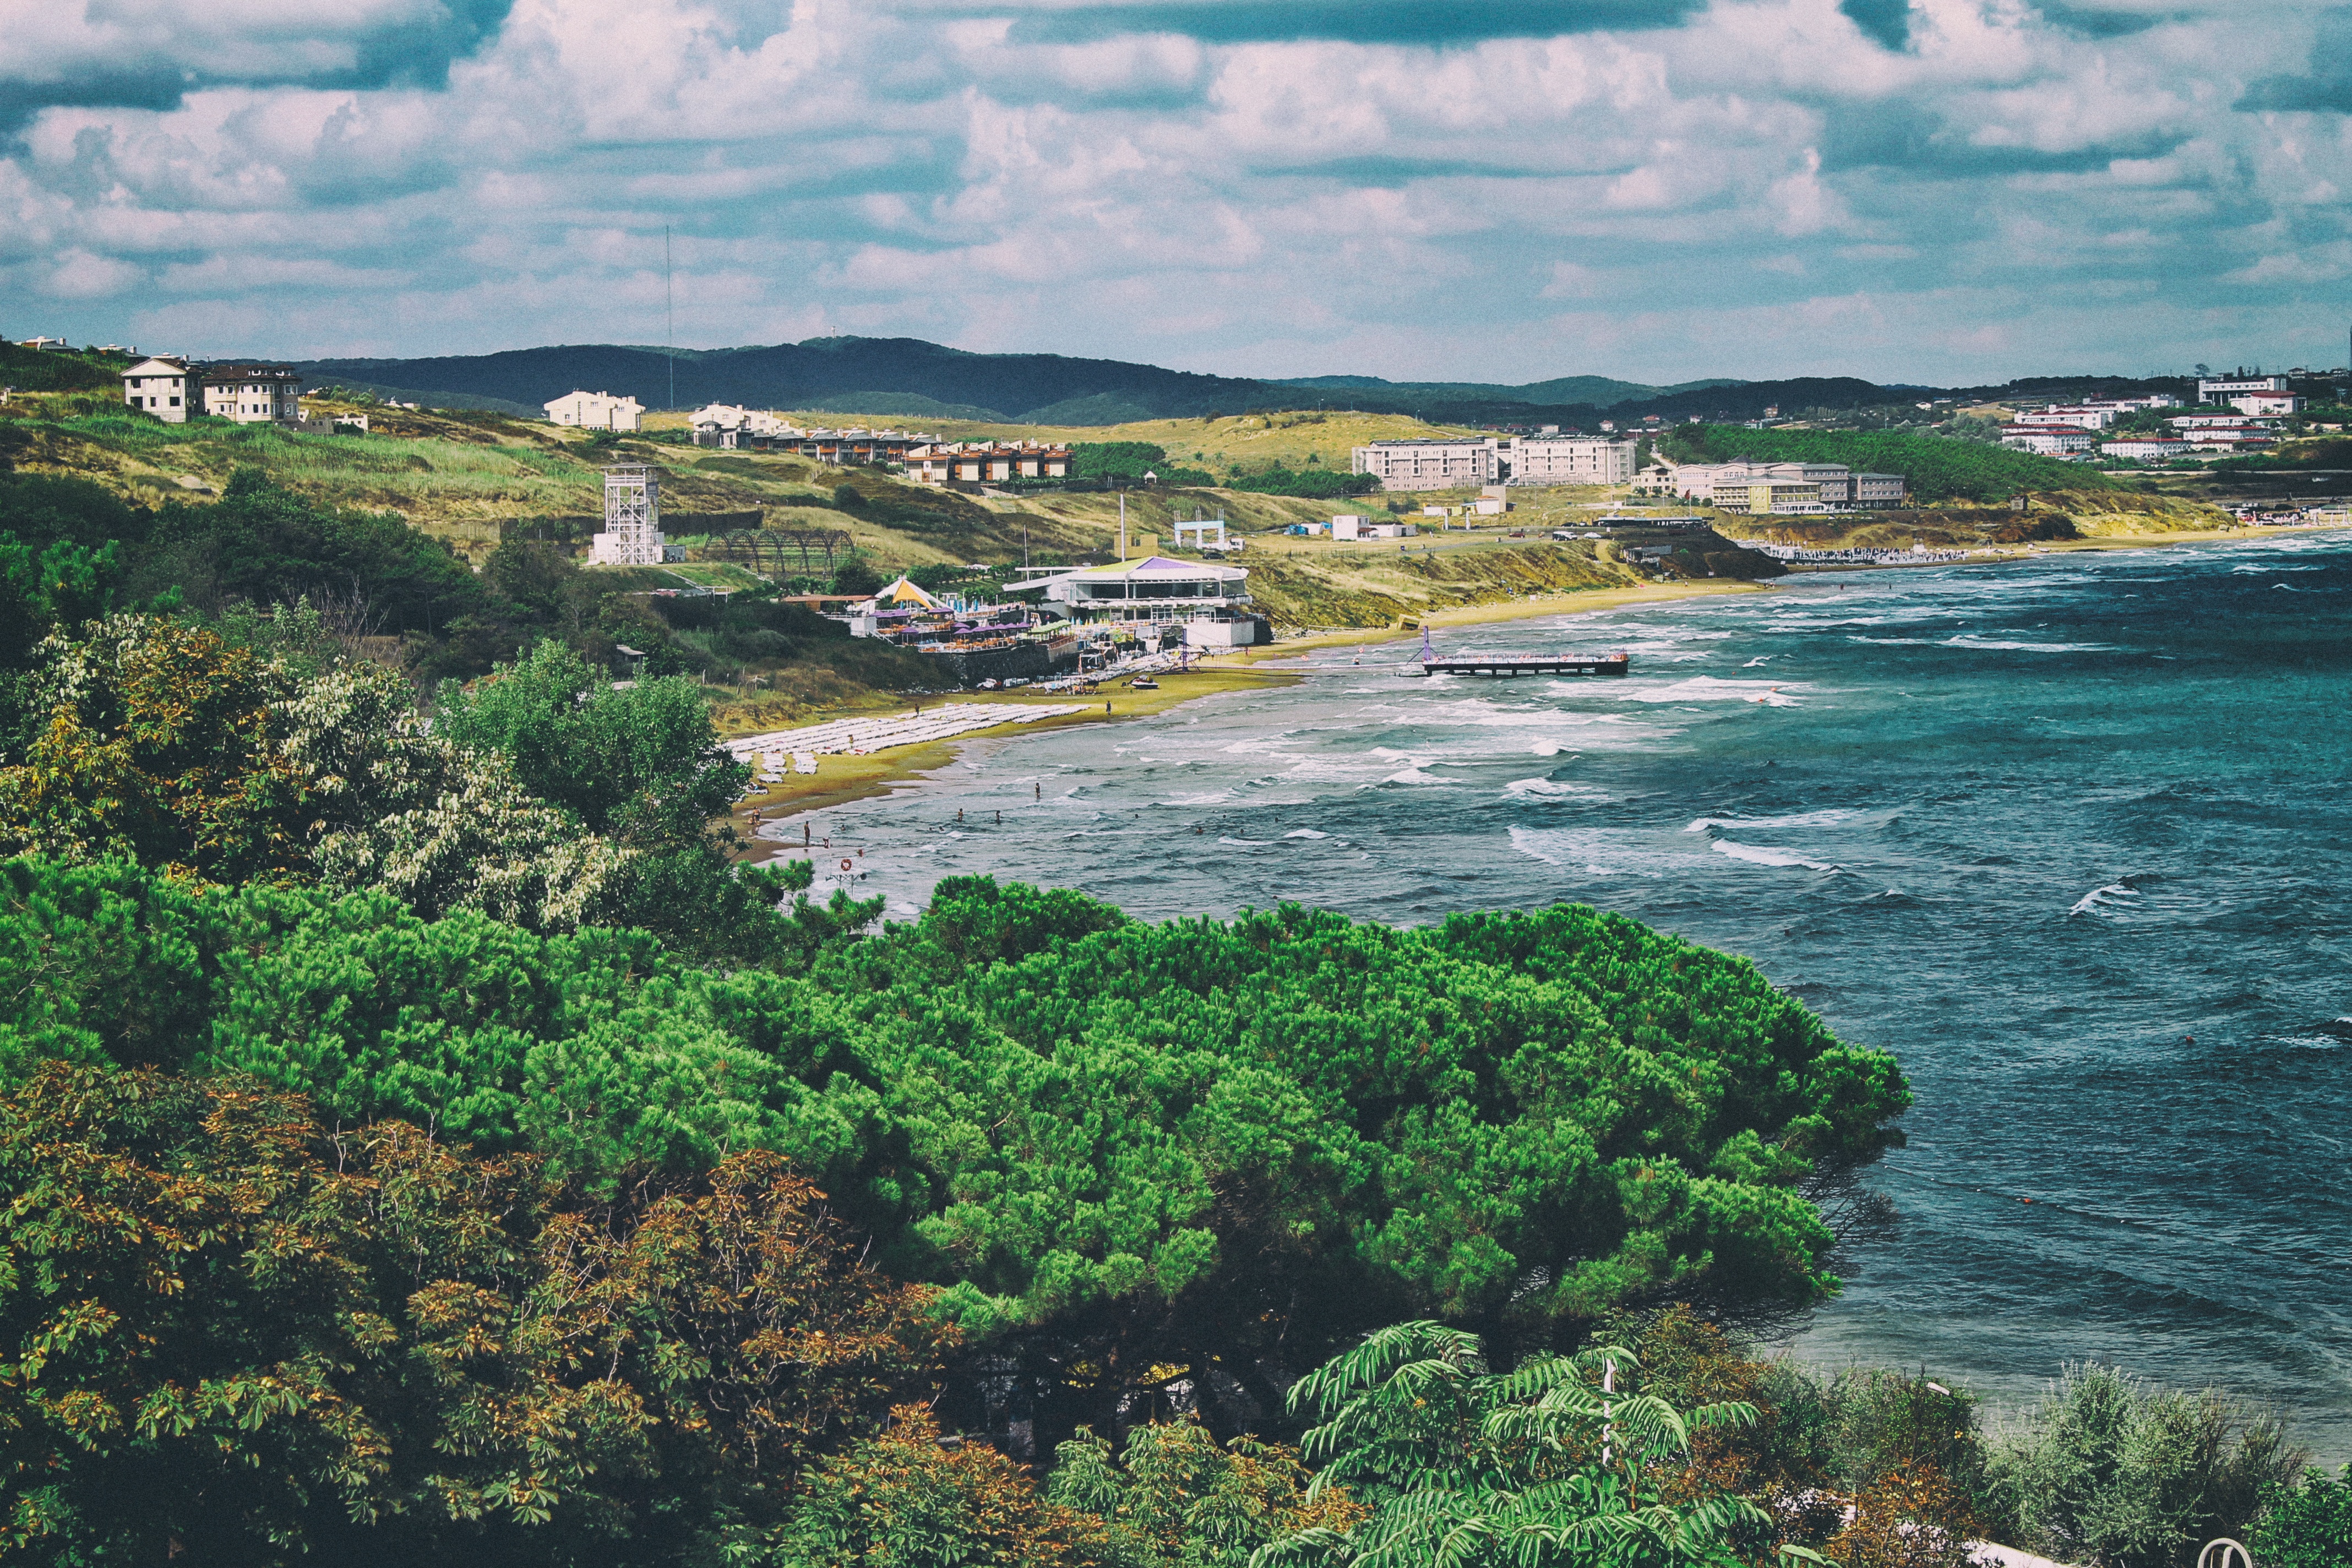
beach, landscape, sea, coast, tree, water, nature, outdoor, sand, ocean, people, sky, girl, sun, hill, shore, river, summer, vacation, travel, cliff, cove, young, green, relax, tropical, holiday, bay, island, blue, tourism, lifestyle, leisure, terrain, body of water, fun, relaxation, happy, happiness, happy holidays, landform, summer vacation, woman beach, woman on beach, summer beach, summer fun, beach fun, tropical beach, how to, geographical feature